Kim Ok

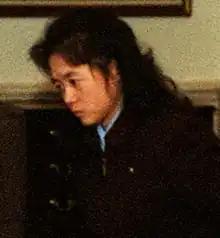
Kim in 2000

Kim Ok (born 28 August 1964) is a former North Korean government employee who served as Kim Jong Il's personal secretary from the 1980s until his death in 2011. After the death of Ko Yong Hui in August 2004, she regularly met with foreign officials as the "de facto" first lady of North Korea, and was rumored to be the supreme leader's fourth wife.